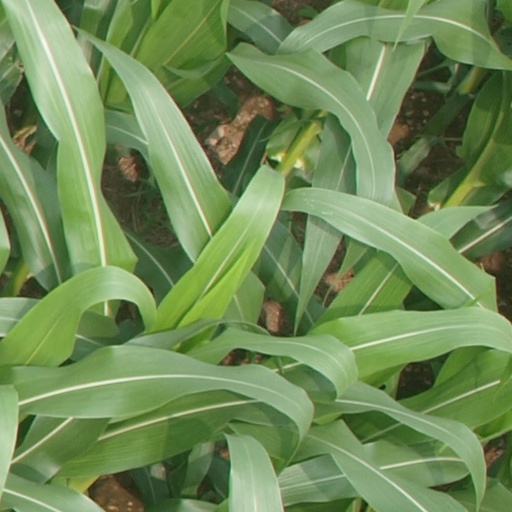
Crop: maize; corn